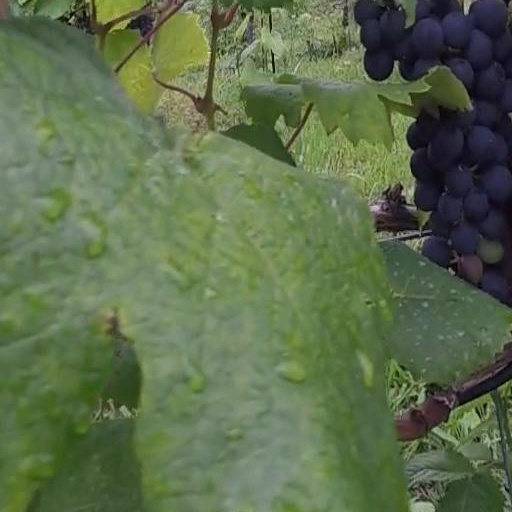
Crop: grape